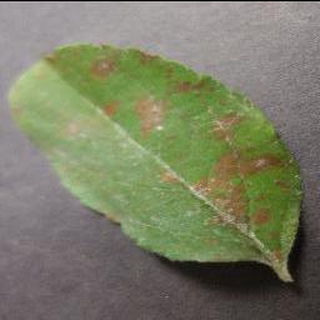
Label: apple_cedar_apple_rust